Faulconbridge, New South Wales

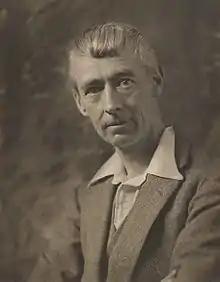
Artist and author Norman Lindsay lived and worked in Faulconbridge

Fire Chief Phil Koperberg lived in Watkin Wombat Way. He later became a politician representing the seat of the Blue Mountains.